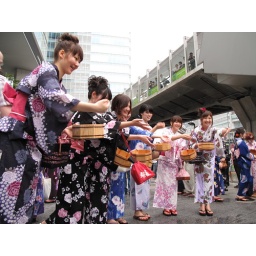
Japanese girls in maid uniforms and yukata water the streets in Akihabara